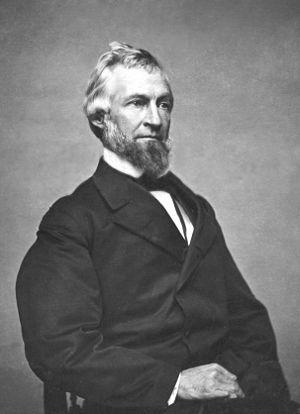
Cette page recense les sénateurs de l'État de Californie aux États-Unis depuis 1850.